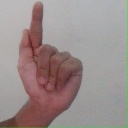
अक्षर: ळ